F Company, 310th Infantry Regiment (United States)

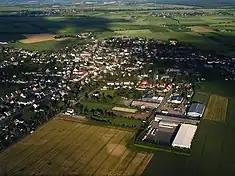

In one of his programs, the well-known radio commentator Gabriel Heattor spent considerable time complimenting the Division for "its wonderful successes." The Division's actions were featured in newspapers across the nation. The soldiers preparing to assault in the north would not be in danger if the Dam remained in Allied hands; and Fox Company was tasked with ensuring that the recently captured prize would remain in Allied hands. Therefore, they departed Schmidt on February 23 to establish themselves at the north end of the Dam. A portion of the Company functioned out of a once-beautiful restaurant; Fox men could undoubtedly imagine the public gatherings that must have occurred there during the peak of Nazism. Squads would swap turns watching over the tunnel house. The men examined the reservoir's water level every half-hour to provide crucial information to those preparing the major assault to their north. On February 23, the First and Ninth Armies launched a quick and effective advance across the Roer River and onto the Cologne Plains.